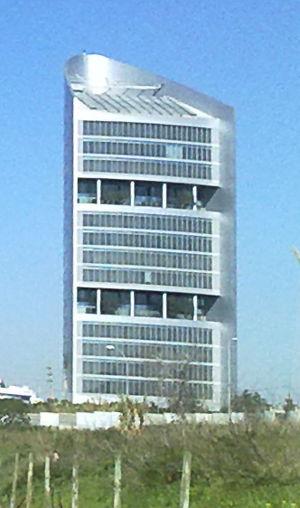
La Torre de Monsanto est un gratte-ciel situé à Oeiras, dans la banlieue de Lisbonne. Achevé en 2001, avec 17 étages s'élevant à 120 mètres, c'est l'un des plus hauts bâtiments du Portugal.